Fenway Park

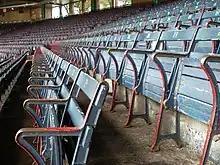
The old wooden seats of Fenway's Grandstand section

On May 15, 1999, then-Red Sox CEO John Harrington announced plans for a new Fenway Park to be built near the existing structure. It was to have seated 44,130 and would have been a modernized replica of the current Fenway Park, with the same field dimensions except for a shorter right field and reduced foul territory. Some sections of the existing ballpark were to be preserved (mainly the original Green Monster and the third base side of the park) as part of the overall new layout. Most of the current stadium was to be demolished to make room for new development, with one section remaining to house a baseball museum and public park. The proposal was highly controversial; it projected that the park had less than 15 years of usable life, would require hundreds of millions of dollars of public investment, and was later revealed to be part of a scheme by current ownership to increase the marketable value of the team as they were ready to sell. Several groups (such as "Save Fenway Park") formed in an attempt to block the move.